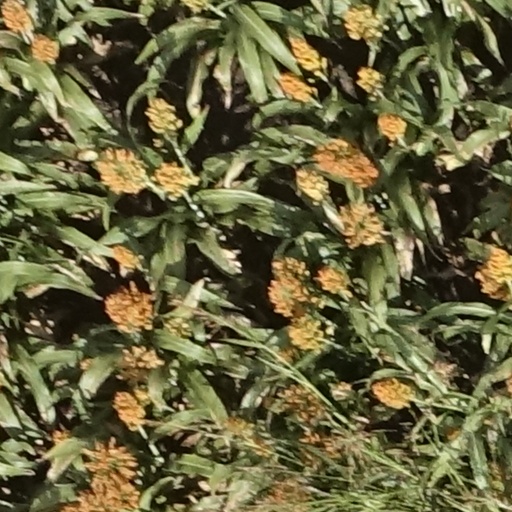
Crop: sorghum